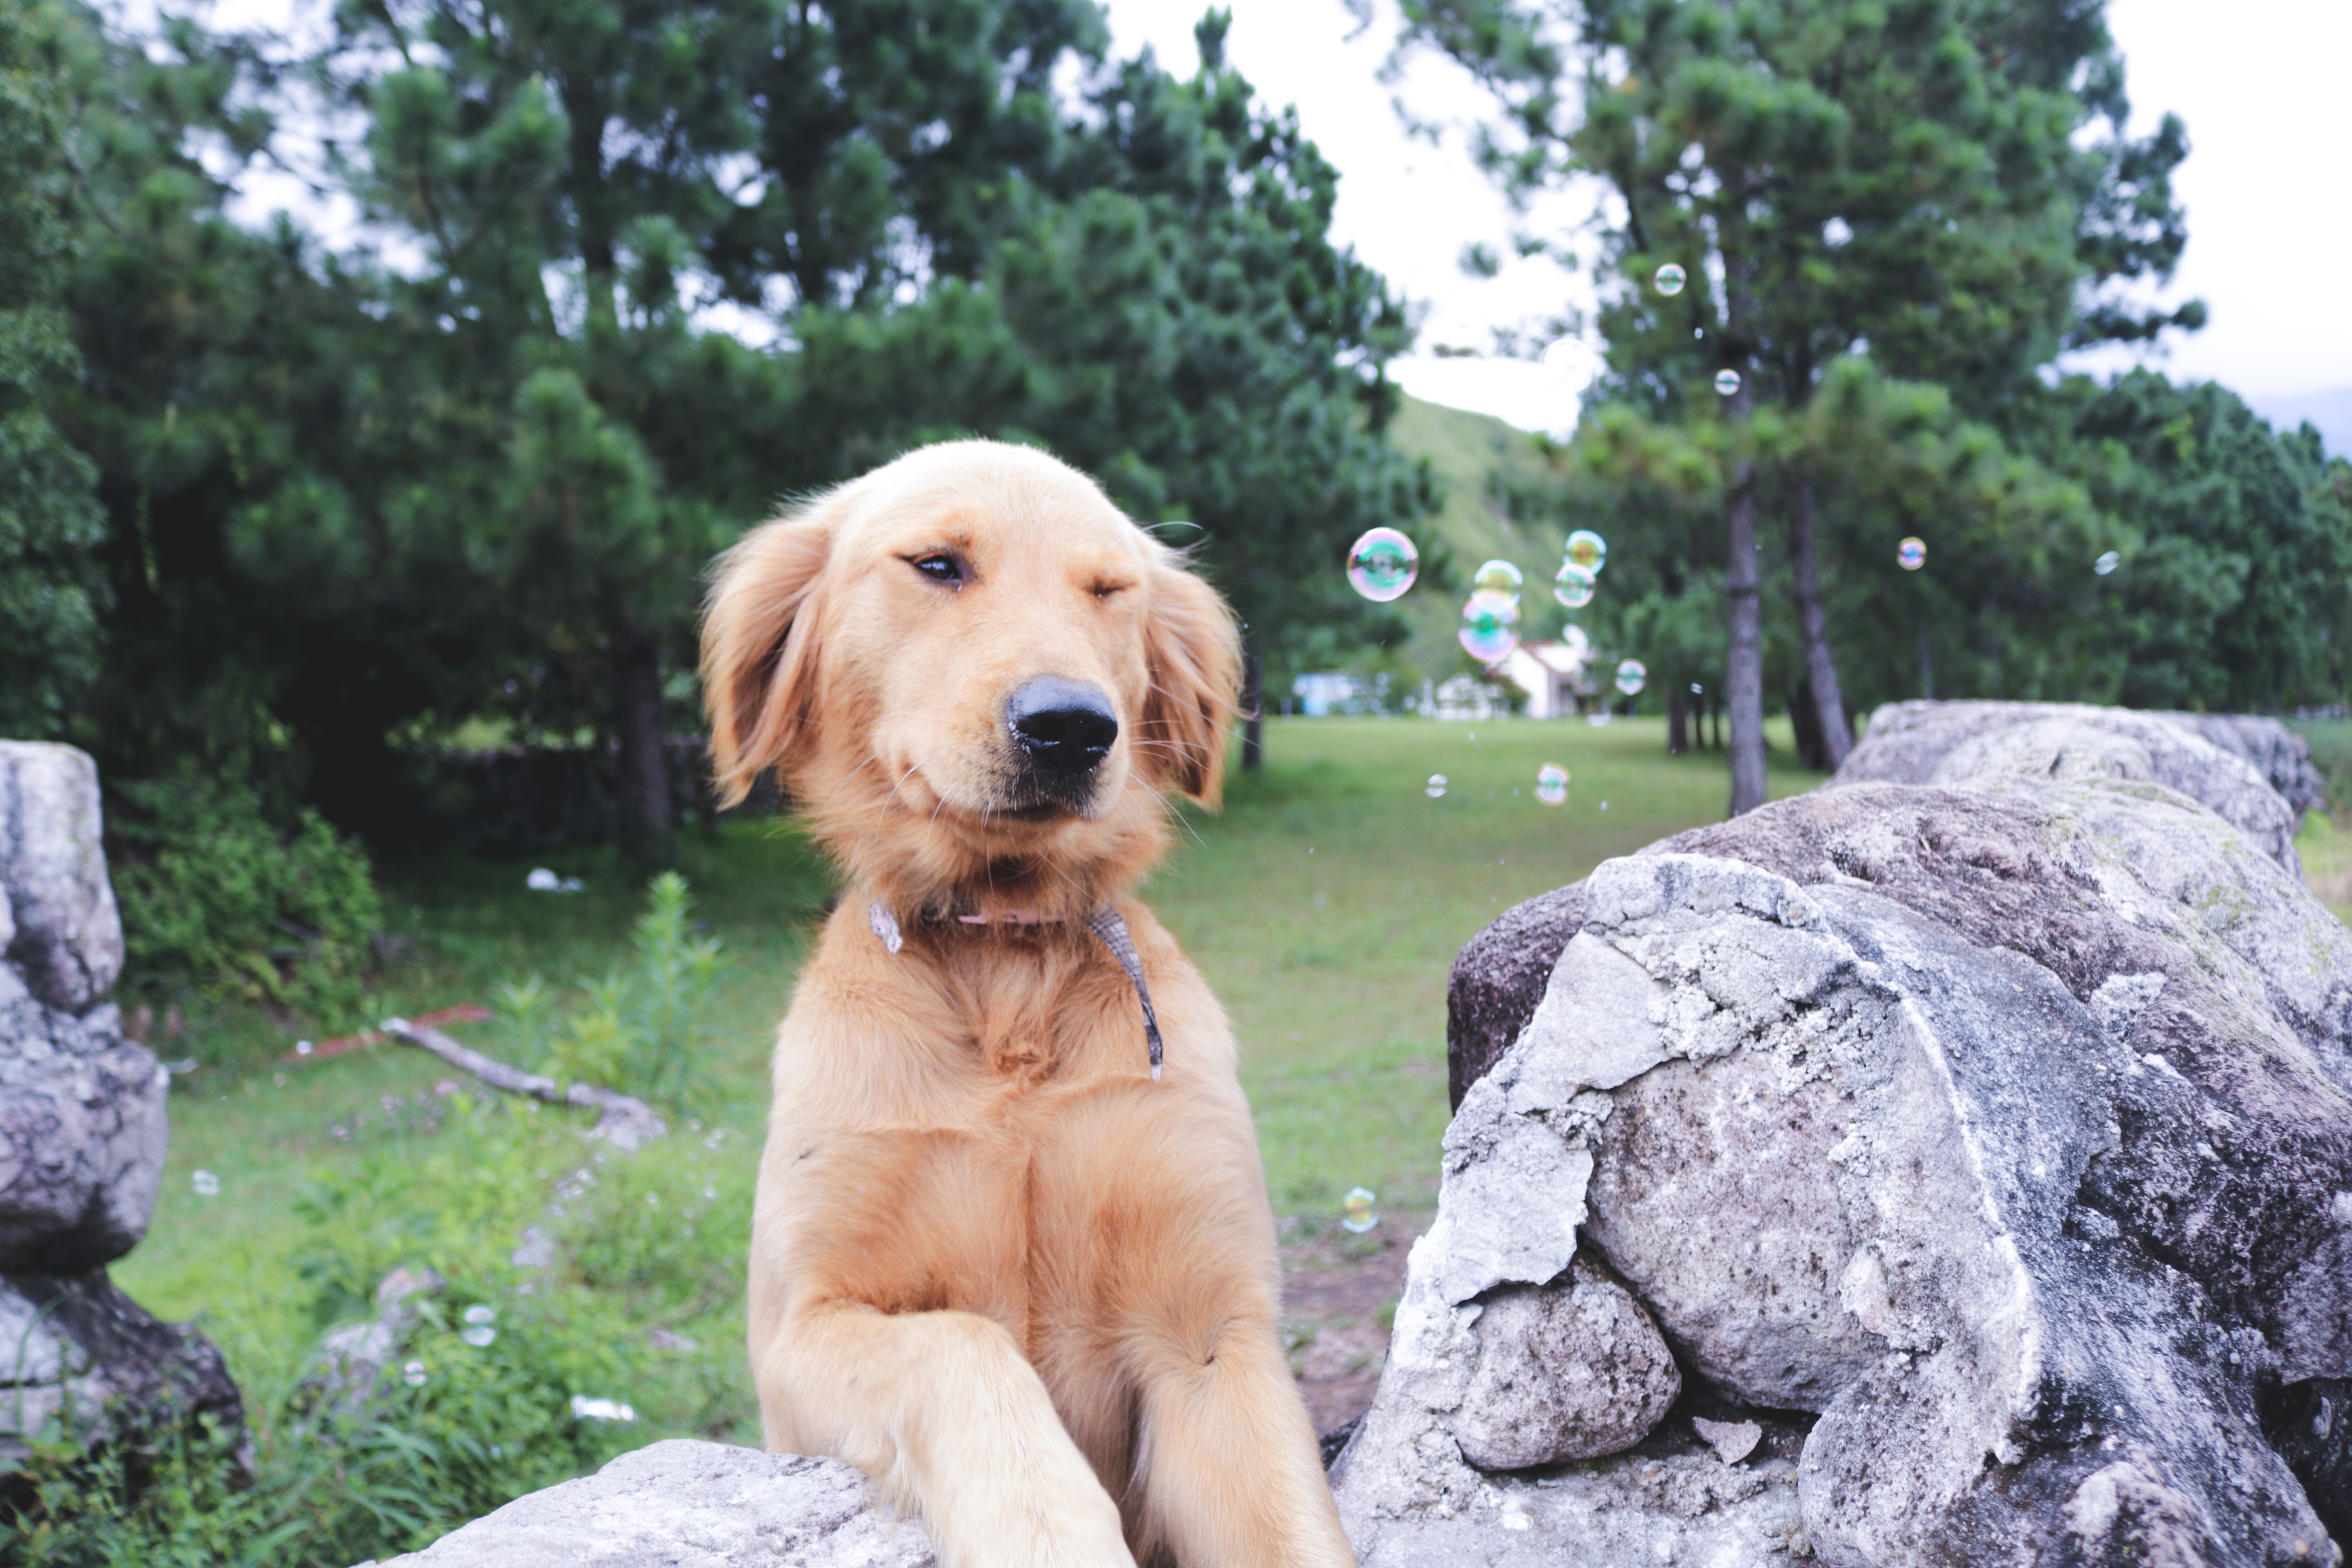
dog, mammal, golden retriever, vertebrate, labrador retriever, retriever, dog like mammal